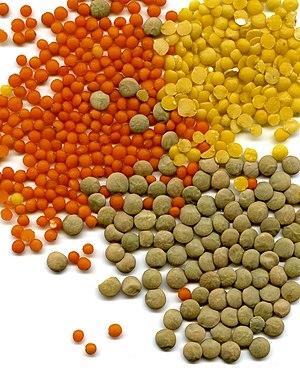
La lentille cultivée, la lentille comestible ou lentille = Lens culinaris Medik., 1787 est une espèce de plantes dicotylédones appartenant à la famille des Fabaceae. Cette plante annuelle est largement cultivée pour ses graines comestibles riches en protéines.
Dans le cycle de vie des « plantes à graines », appelées spermatophytes, la graine est la structure qui contient et protège l'embryon végétal. Elle est souvent contenue dans un fruit qui permet sa dissémination.